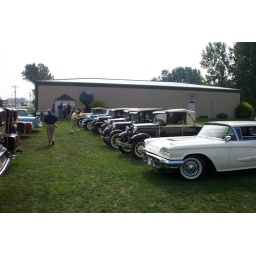
GIAT cars at BioMet - we also toured the BioMet founder's personal car collection housed in the building in the background